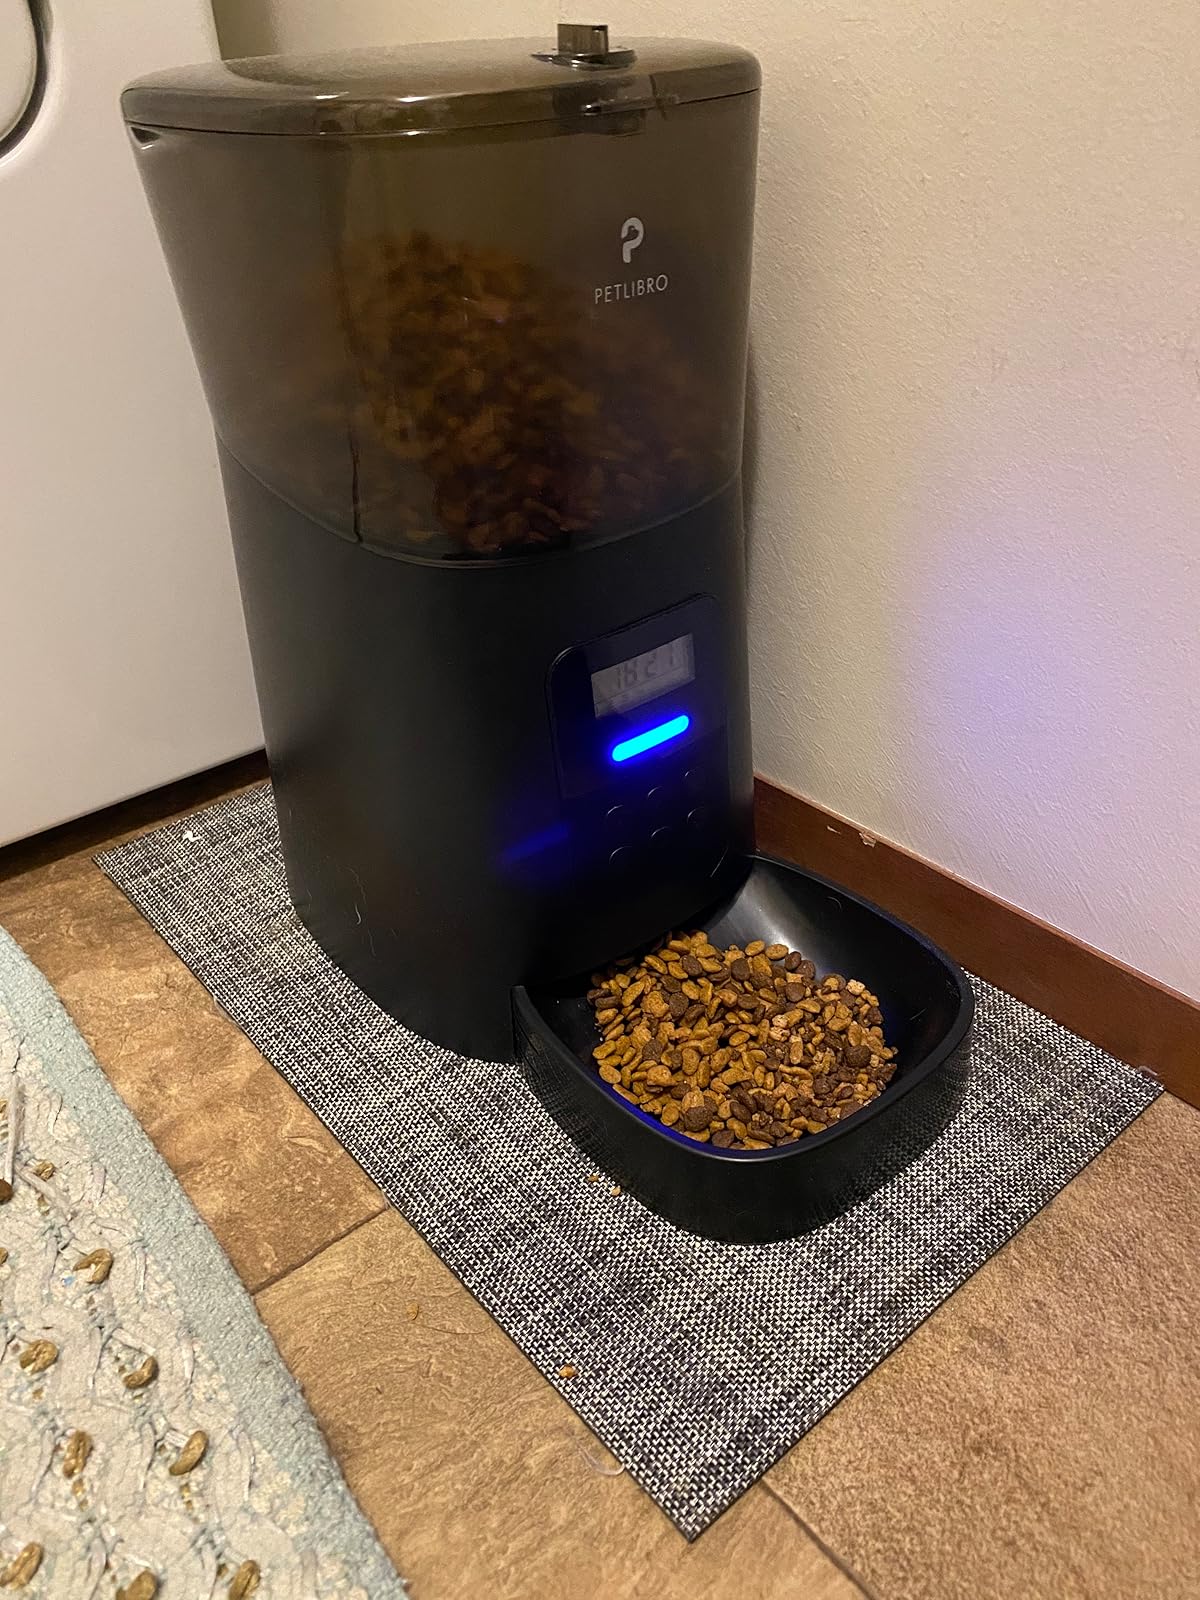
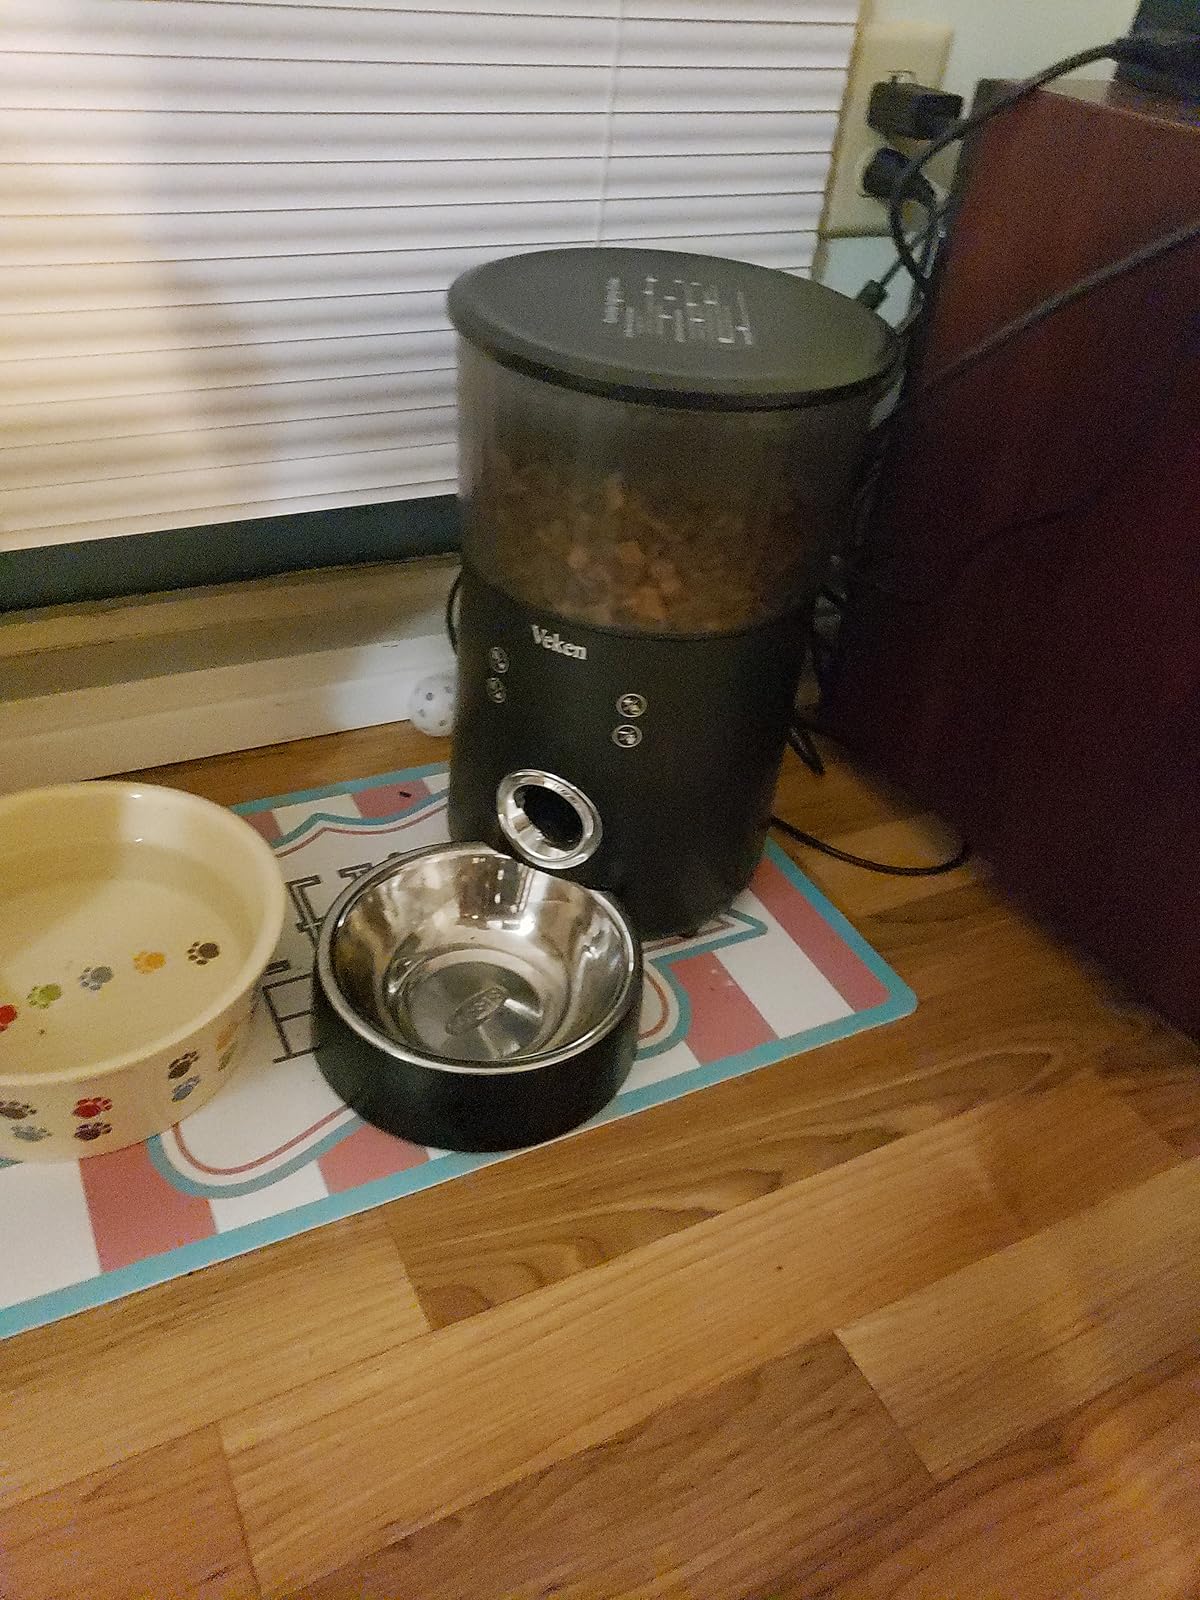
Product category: items_feeder
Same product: no